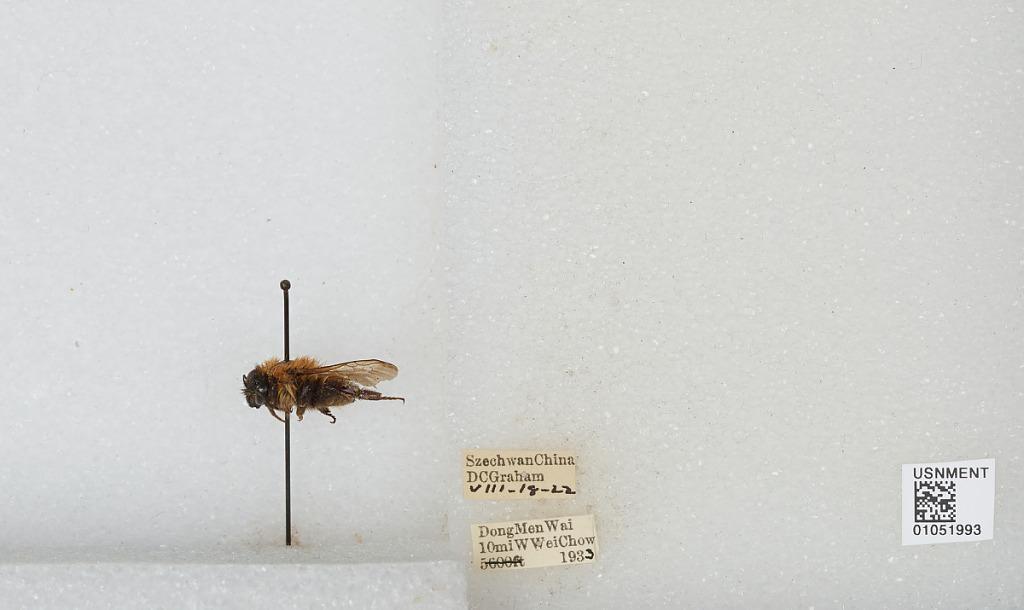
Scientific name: Bombus sp.
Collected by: D. Graham
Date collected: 1933-8-18
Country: China
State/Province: Sichuan
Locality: Dong Men Wai 10 mi. W. Wei Chow